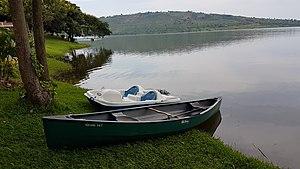
Le lac Muhazi est un lac du Rwanda, situé dans la Province de l’Est, à une trentaine de kilomètres à l'Est de la capitale Kigali.